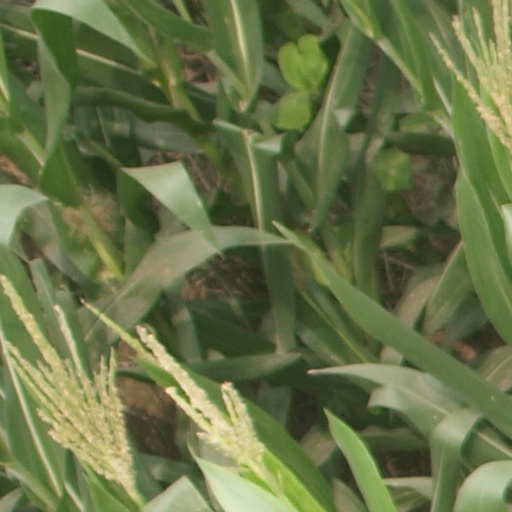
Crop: maize; corn